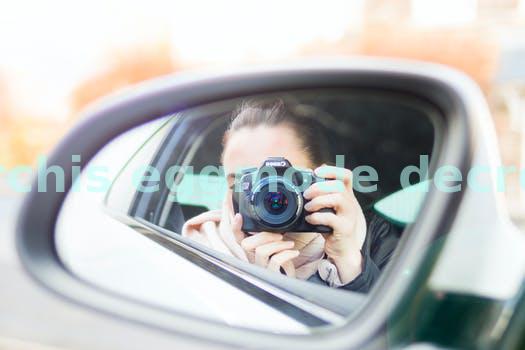
Label: Watermark